Ecodefense

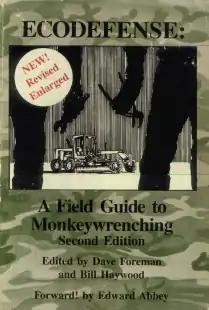
Cover of the 1987 second edition.

Ecodefense: A Field Guide to Monkeywrenching is a book edited by Dave Foreman (and Bill Haywood in later editions), with a foreword by Edward Abbey.